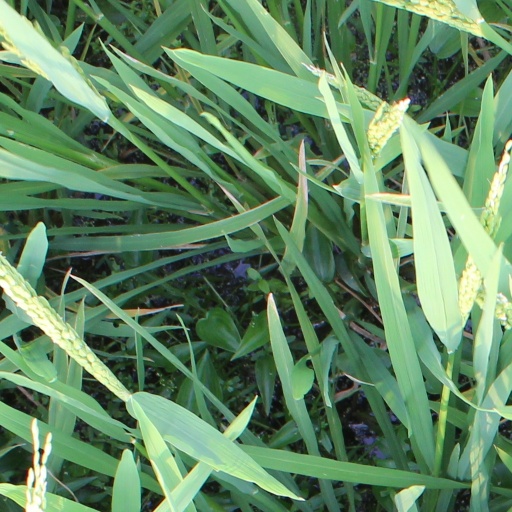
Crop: rice